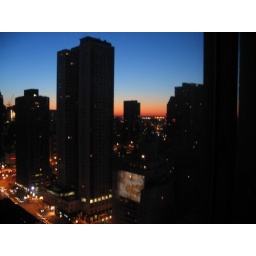
Pretty colors. Too bad Molly's computer screen is seen in the window reflection